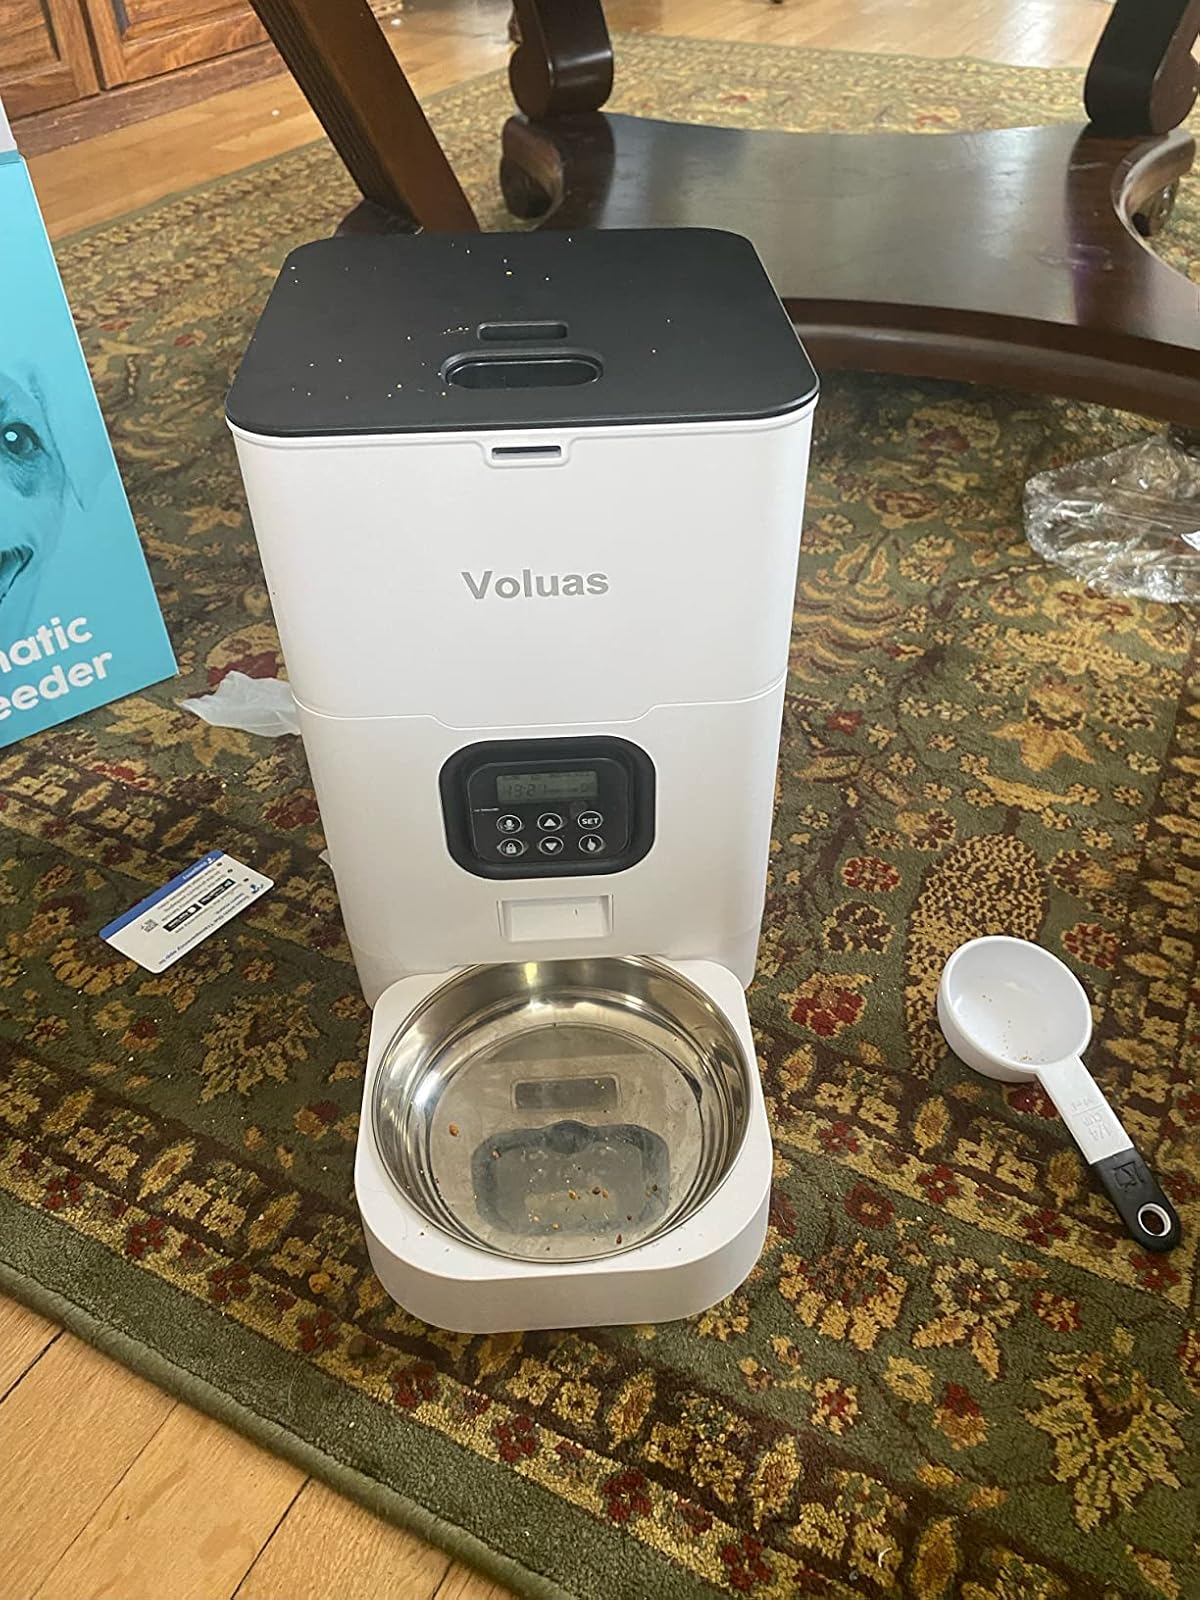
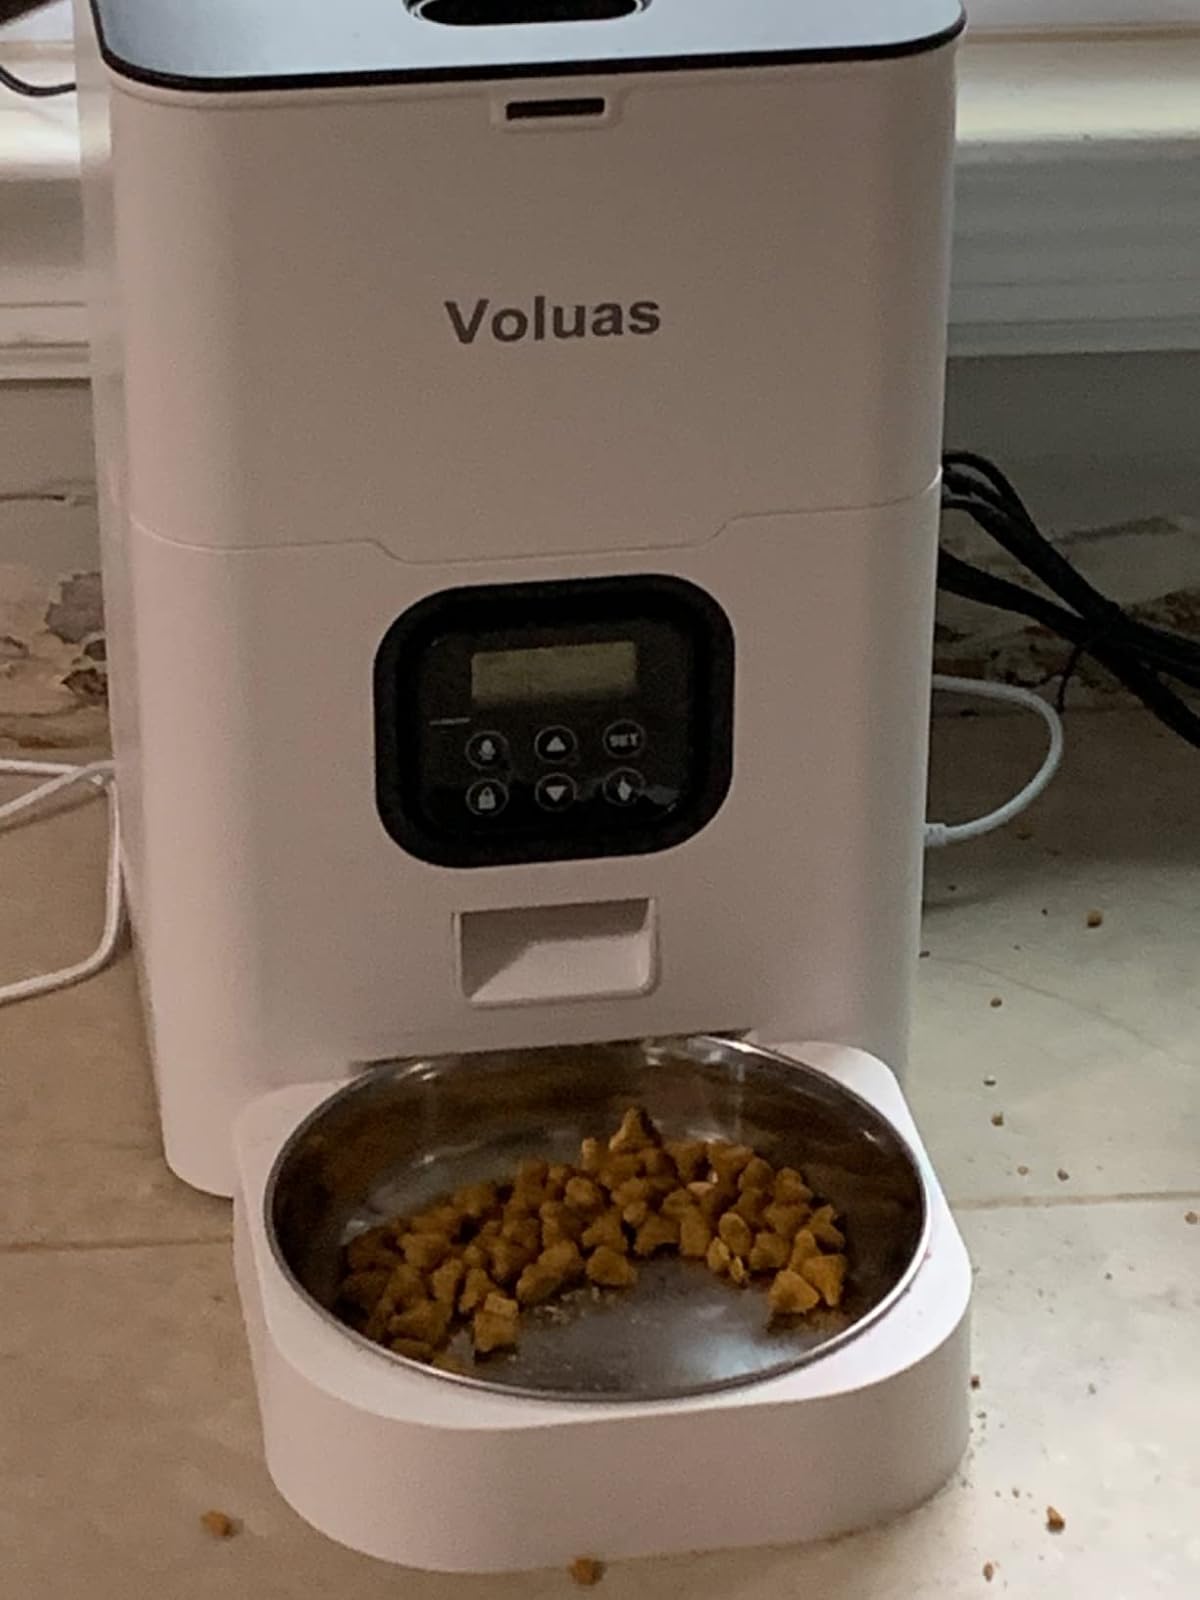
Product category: items_feeder
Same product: yes